Antony Jameson

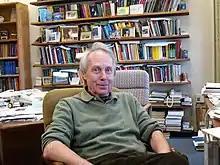
Jameson in 2008

Guy Antony Jameson, FRS, FREng (born 20 November 1934, Gillingham, Kent) is Professor in the Department of Aerospace Engineering at Texas A&M University. Jameson is known for his pioneering work in the field of computational fluid dynamics. He has published more than 300 scientific papers (authored or co-authored) in a wide range of areas including computational fluid dynamics, aerodynamics, and control theory.